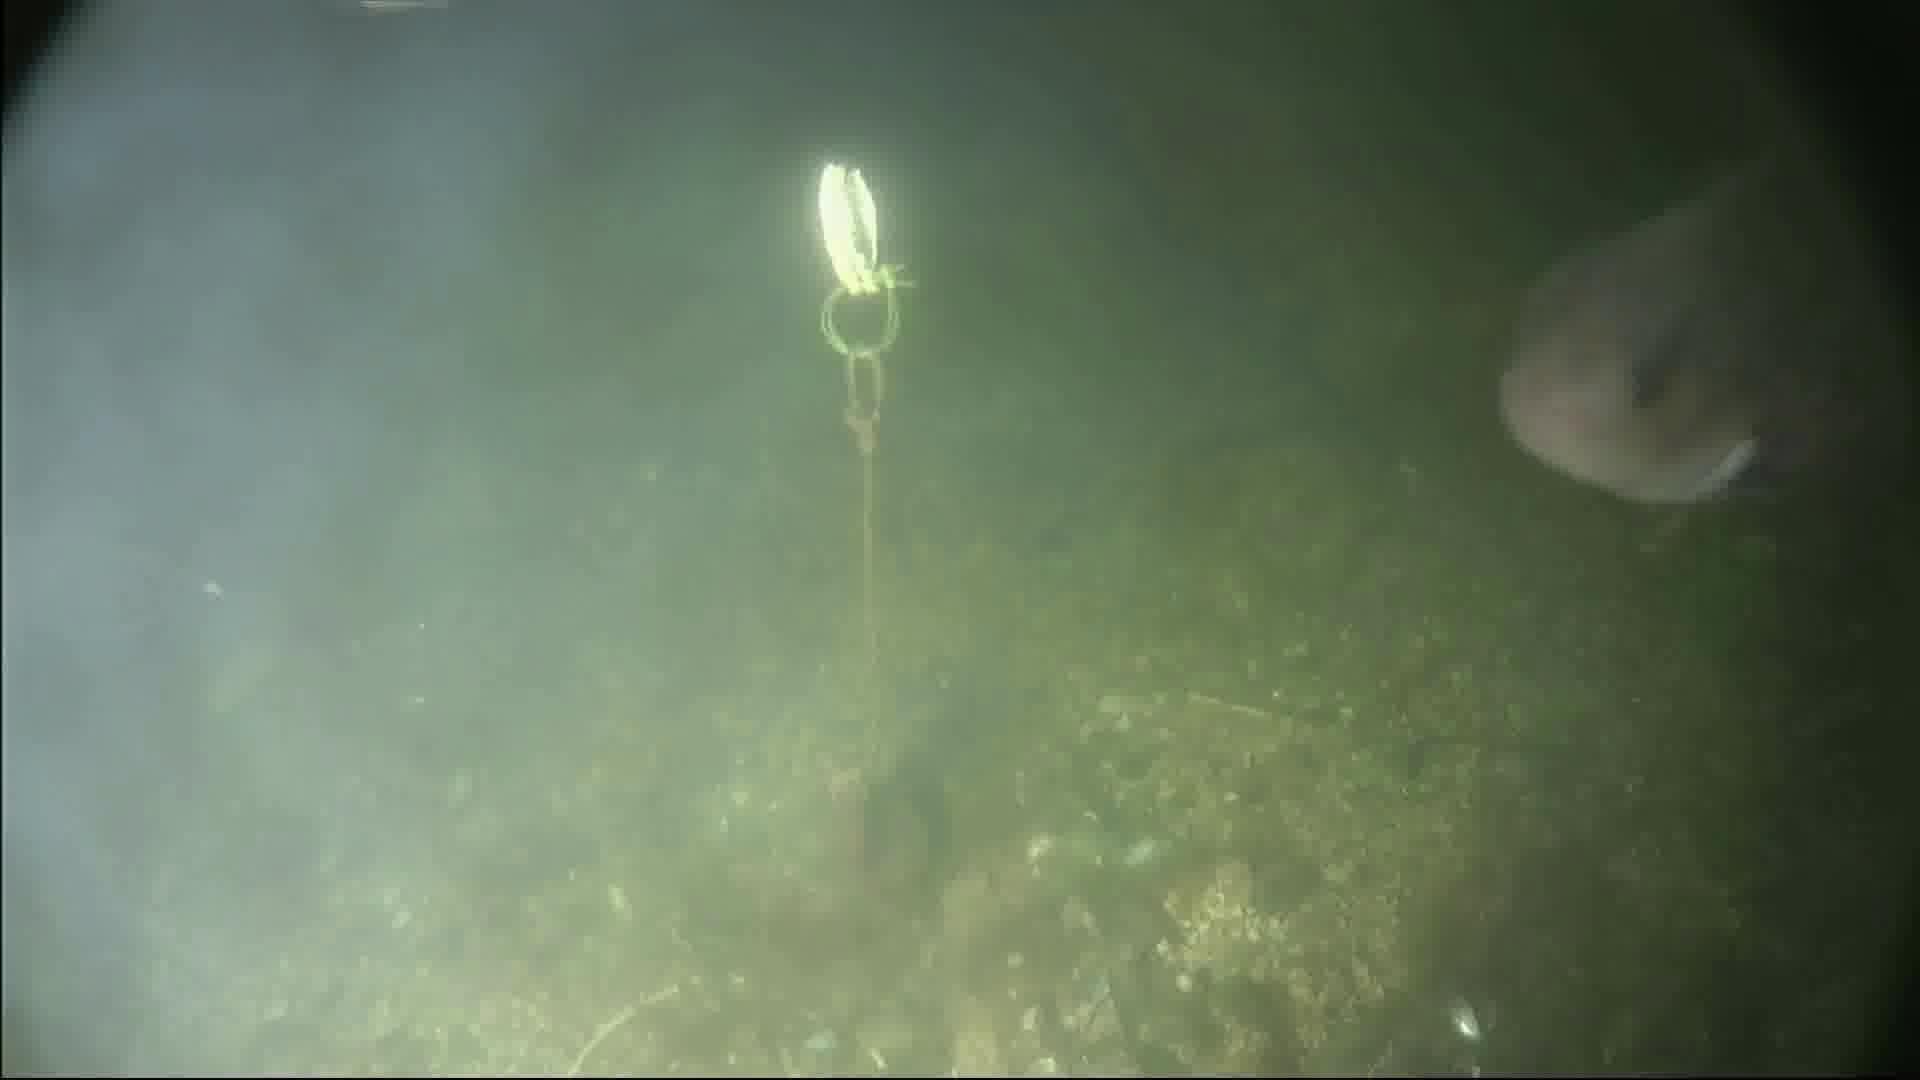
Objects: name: fish
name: crab